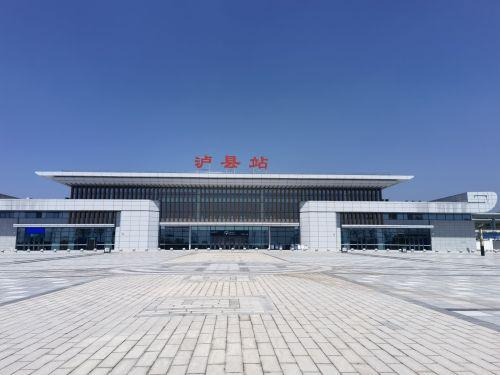
地标名称：泸县站
所在城市：泸州市·泸县